Handel's lost Hamburg operas

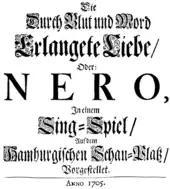
Title page of the libretto

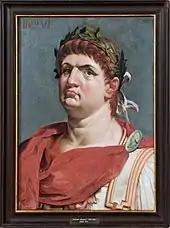
Portrait of Nero (17th century)

The success of "Almira" prompted the Gänsemarkt management to follow it almost immediately with a second Handel setting, ("The love obtained through blood and murder; or, Nero") generally known as "Nero", again based on a Feustking libretto. The libretto survives intact, but the music is entirely lost. Dean and Knapp record that a copy of Handel's manuscript score was held in the library of the Hamburg impresario J.C. Westphal until 1830, when it was sold and thereafter disappeared. The whole work incorporates 20 ensembles and 57 arias.